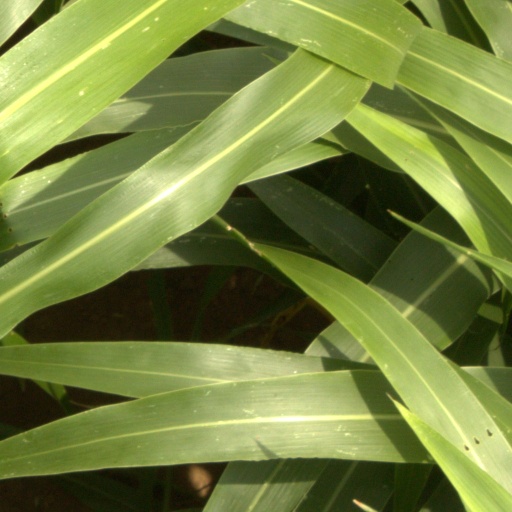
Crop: sorghum